GOES-16

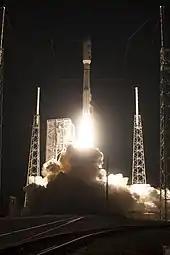
A view close to the launch pad of a rocket shortly after lift-off, along with four structures associated with the lightning protection system and the service structure partially obscured by the rocket's exhaust.

NASA selected the Atlas V 541 operated by United Launch Services as the launch vehicle for GOES-R on 5 April 2012, with a launch date slated for October 2015 from Cape Canaveral Air Force Station Space Launch Complex 41. Combined with the subsequent GOES-S, launch operations were expected to cost US$446 million. The launch date was chosen relatively early to maintain the operation of the GOES satellite constellation despite there being only a 48% confidence in meeting the October 2015 launch date; an audit by the Office of Inspector General of the Department of Commerce in April 2013 highlighted these concerns and projected a February 2016 launch which would reduce development stress at the cost of increasing the risk for gaps in satellite coverage should the operational backup satellites fail. Difficulties with GOES-R software and communications equipment caused the expected launch to be delayed to early 2016, and on 15 October 2015, the launch was pushed further to 13 October 2016. In early October 2016, GOES-R was secured in preparation for the close passage of Hurricane Matthew and did not sustain any damage. However, the tipping of a ground system rail van housing the spacecraft and the discovery of a booster fault on the Atlas V rocket—the same issue that had prevented the launch of "WorldView-4" earlier in 2016—resulted in another delay of the launch window to 19 November 2016.